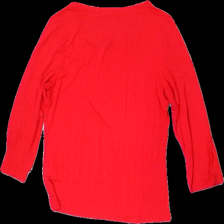
View: back
Type: Top
Category: Ladies
Brand: Not in the list
Brand text on label: Micha
Colors: Pink
Material: 77% Cotton 23% Viscose
Size: S
Season: All
Price range: <50
Recommended usage: Export
Description: Pink longsleeve top with sequins